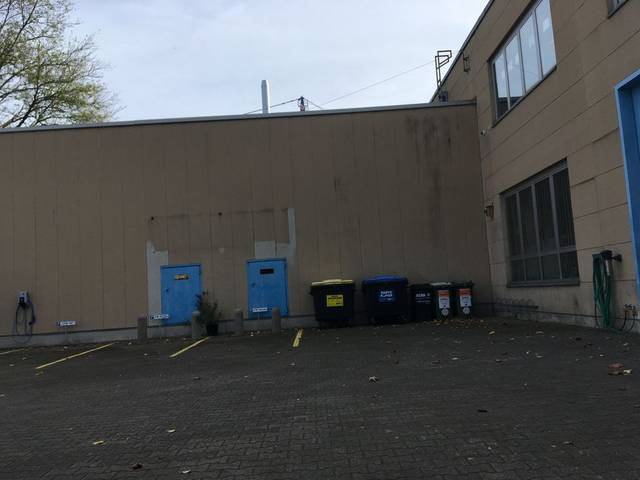
Region: Germany
Coordinates: 52.54, 13.381